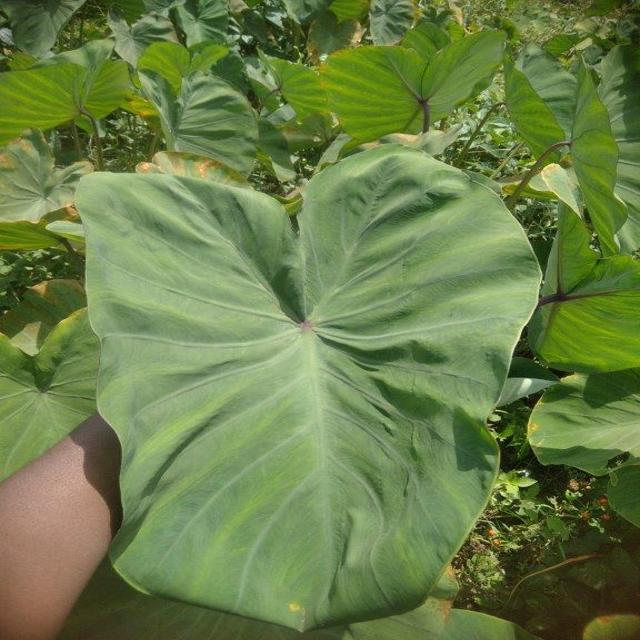
Label: Healthy